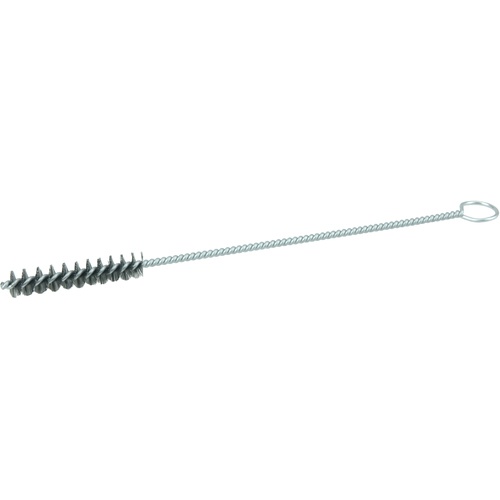
3/8″ Diameter - Steel Wire Tube Brush
Brand: ET02 New 2021
Item #: MK5521094 Brand: Weiler Model #: 21094 Product Specifications Type Tube Brush Trim Length 2″ Diameter 3/8″ Overall Length 8″ Stem Diameter 1/8″ Bristle Diameter 0.004″ Abrasive Material Steel Brush Diameter 3/8″
Category: Hardware > Tool Accessories > Paint Tool Accessories > Paint Brush Cleaning Solutions